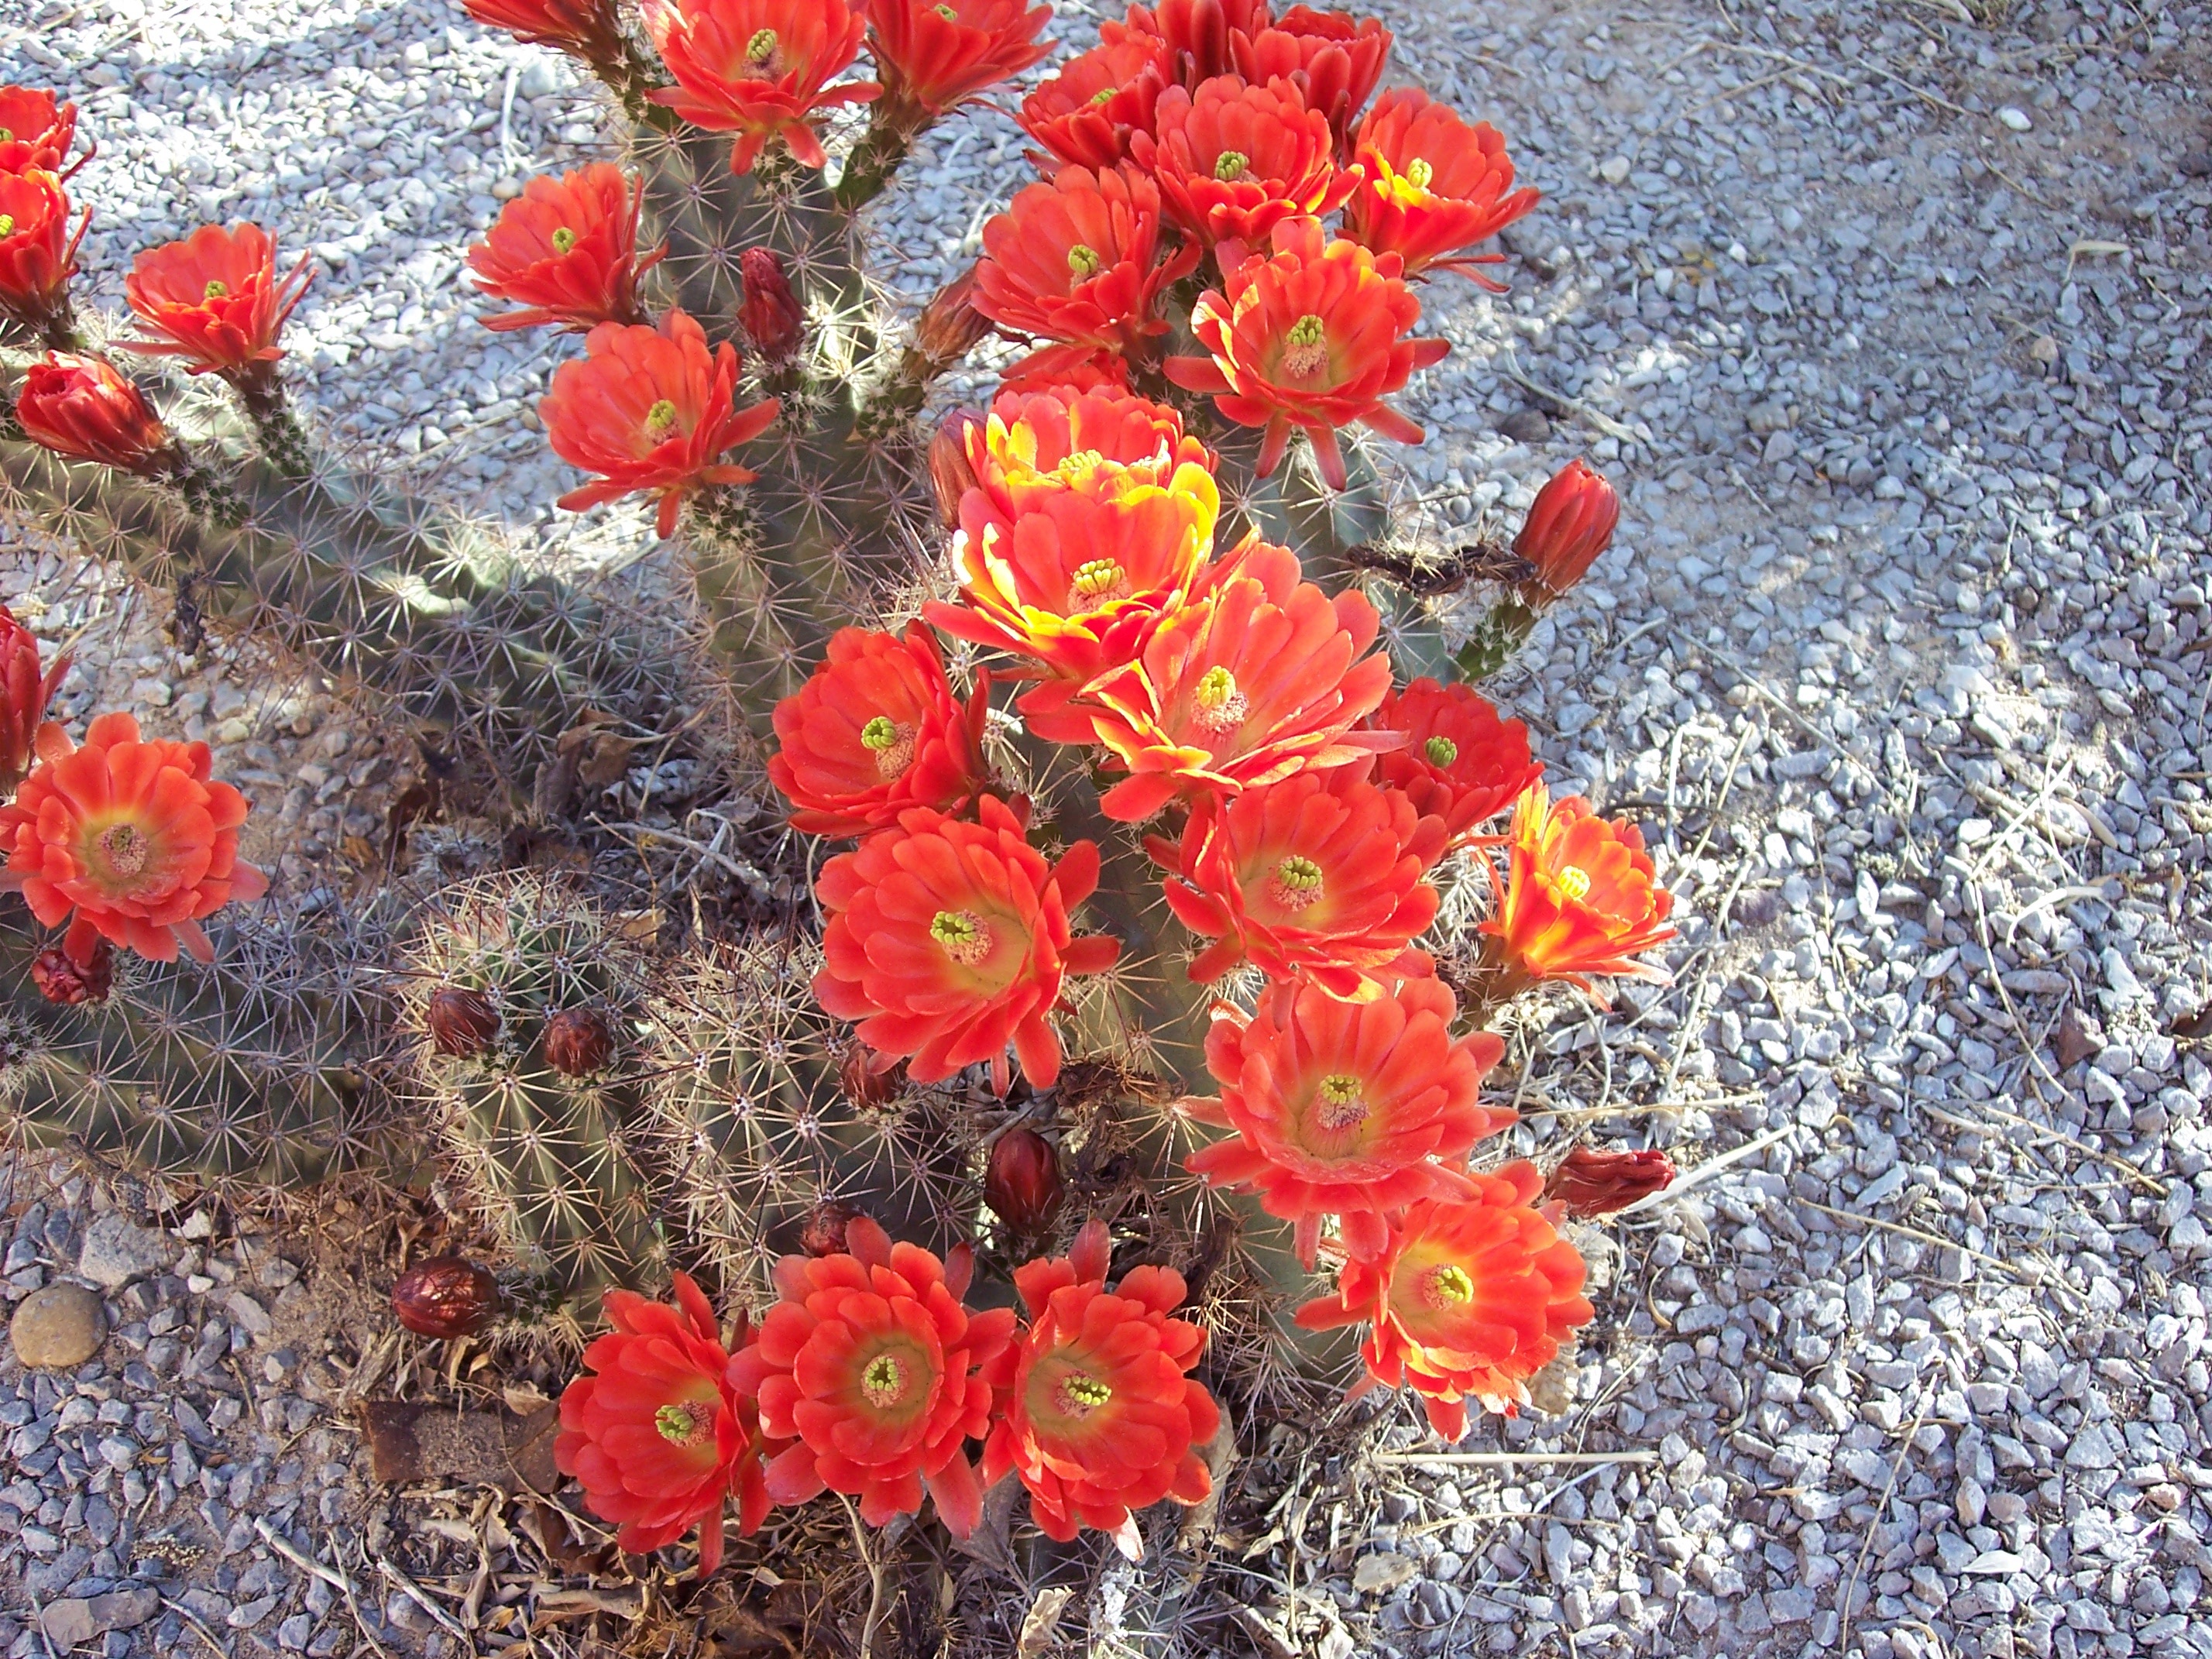
cactus, plant, desert, flower, petal, bloom, red, botany, flora, wildflower, flowers, shrub, southwest, flowering plant, annual plant, land plant